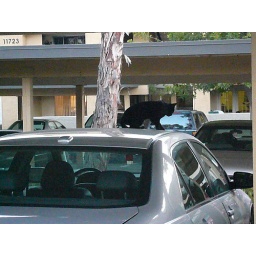
Saw this cat on a car in our parking area